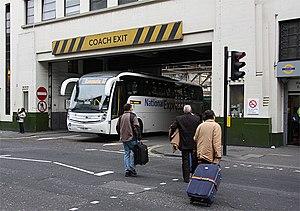
La gare routière Victoria est située dans le centre de Londres dans le quartier de Westminster, à environ 300 mètres au sud-ouest de la gare ferroviaire Victoria. Il s'agit de la principale gare routière de Londres, elle dessert toutes les régions du Royaume-Uni ainsi que l'Europe continentale. Il s'agit d'un bâtiment de style Art déco classé, construit en 1932.